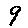
Label: 9